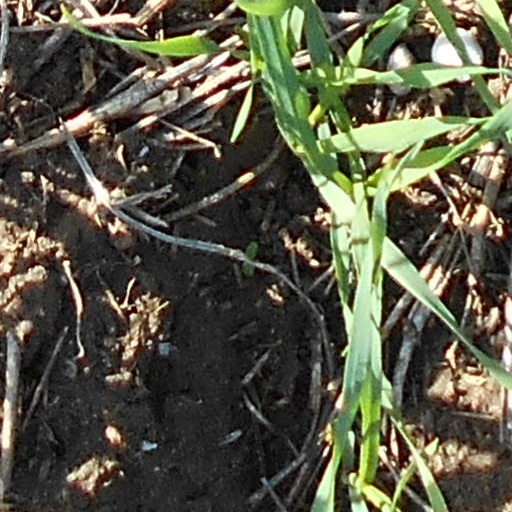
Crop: wheat